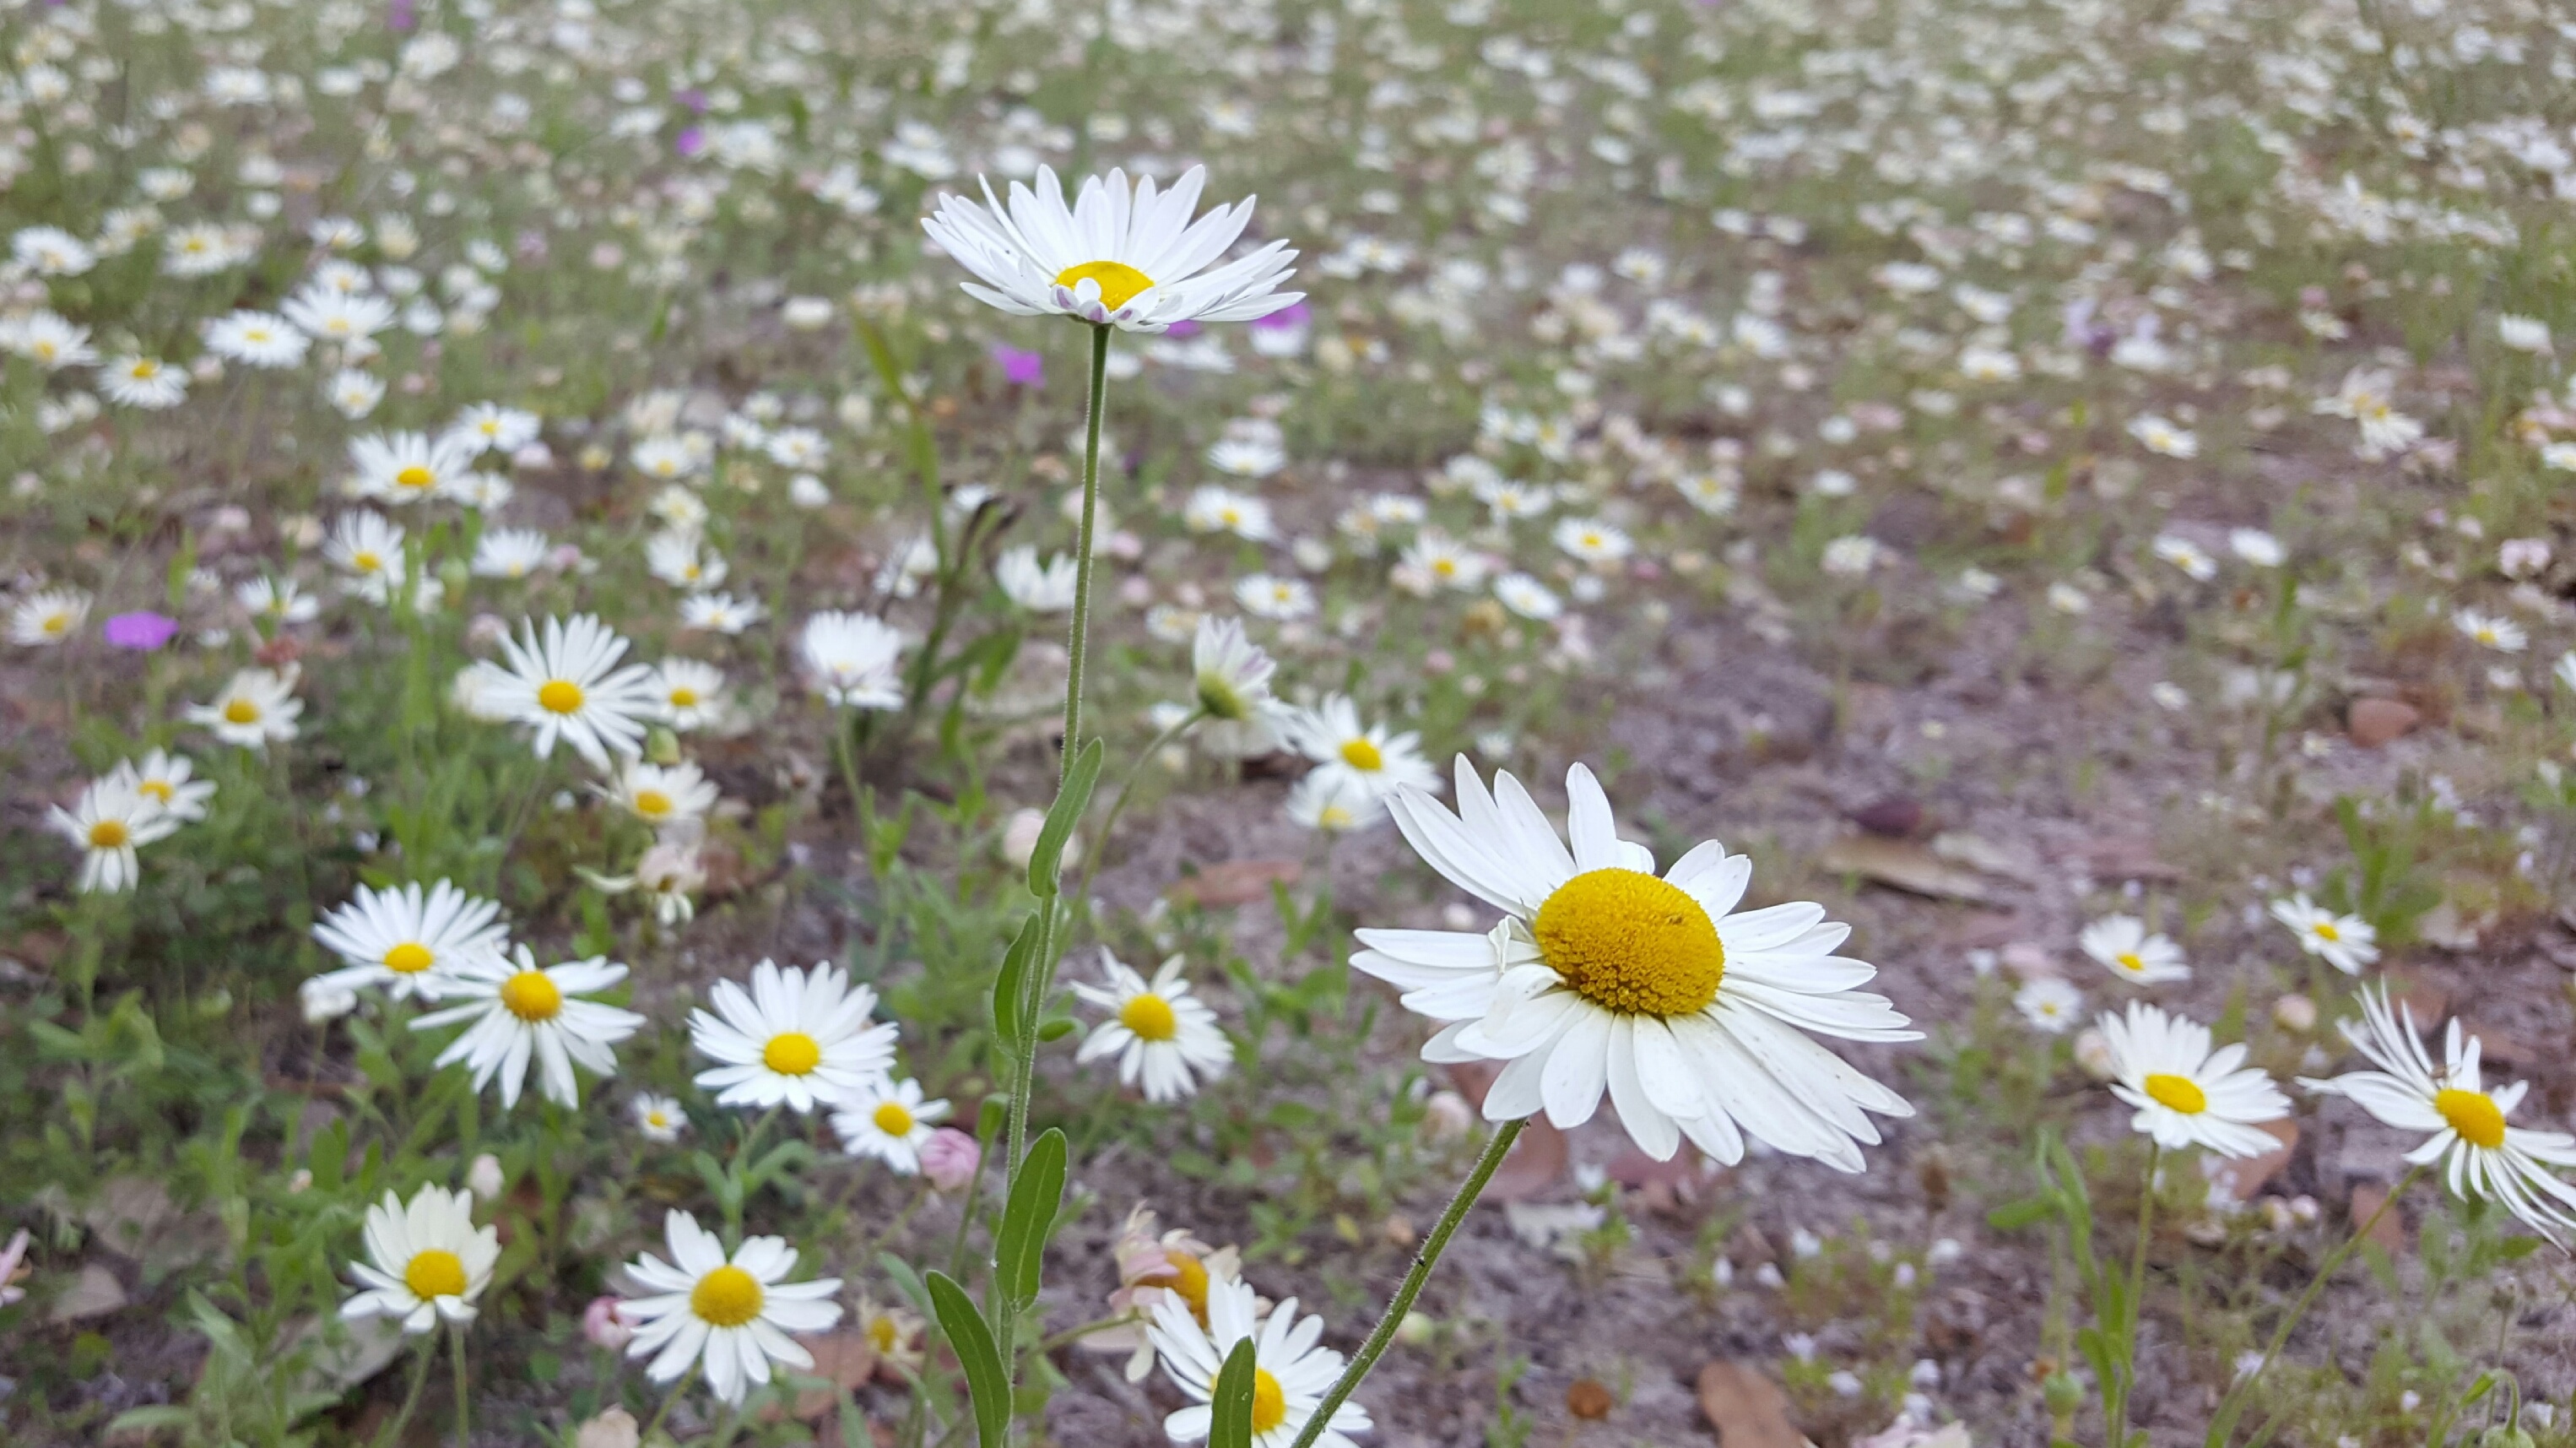
flower, nature, oxeye daisy, daisy, plant, flora, chamaemelum nobile, meadow, garden cosmos, botany, marguerite daisy, land plant, field, wildflower, daisy family, petal, flowering plant, blossom